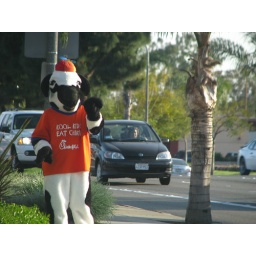
Saw this person dressed as a cow in Santa Ana.